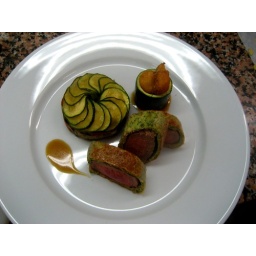
lamb with chicken pistachio farce, wrapped in brick dough. veggie tian, deep fried garlic in zuccini cup